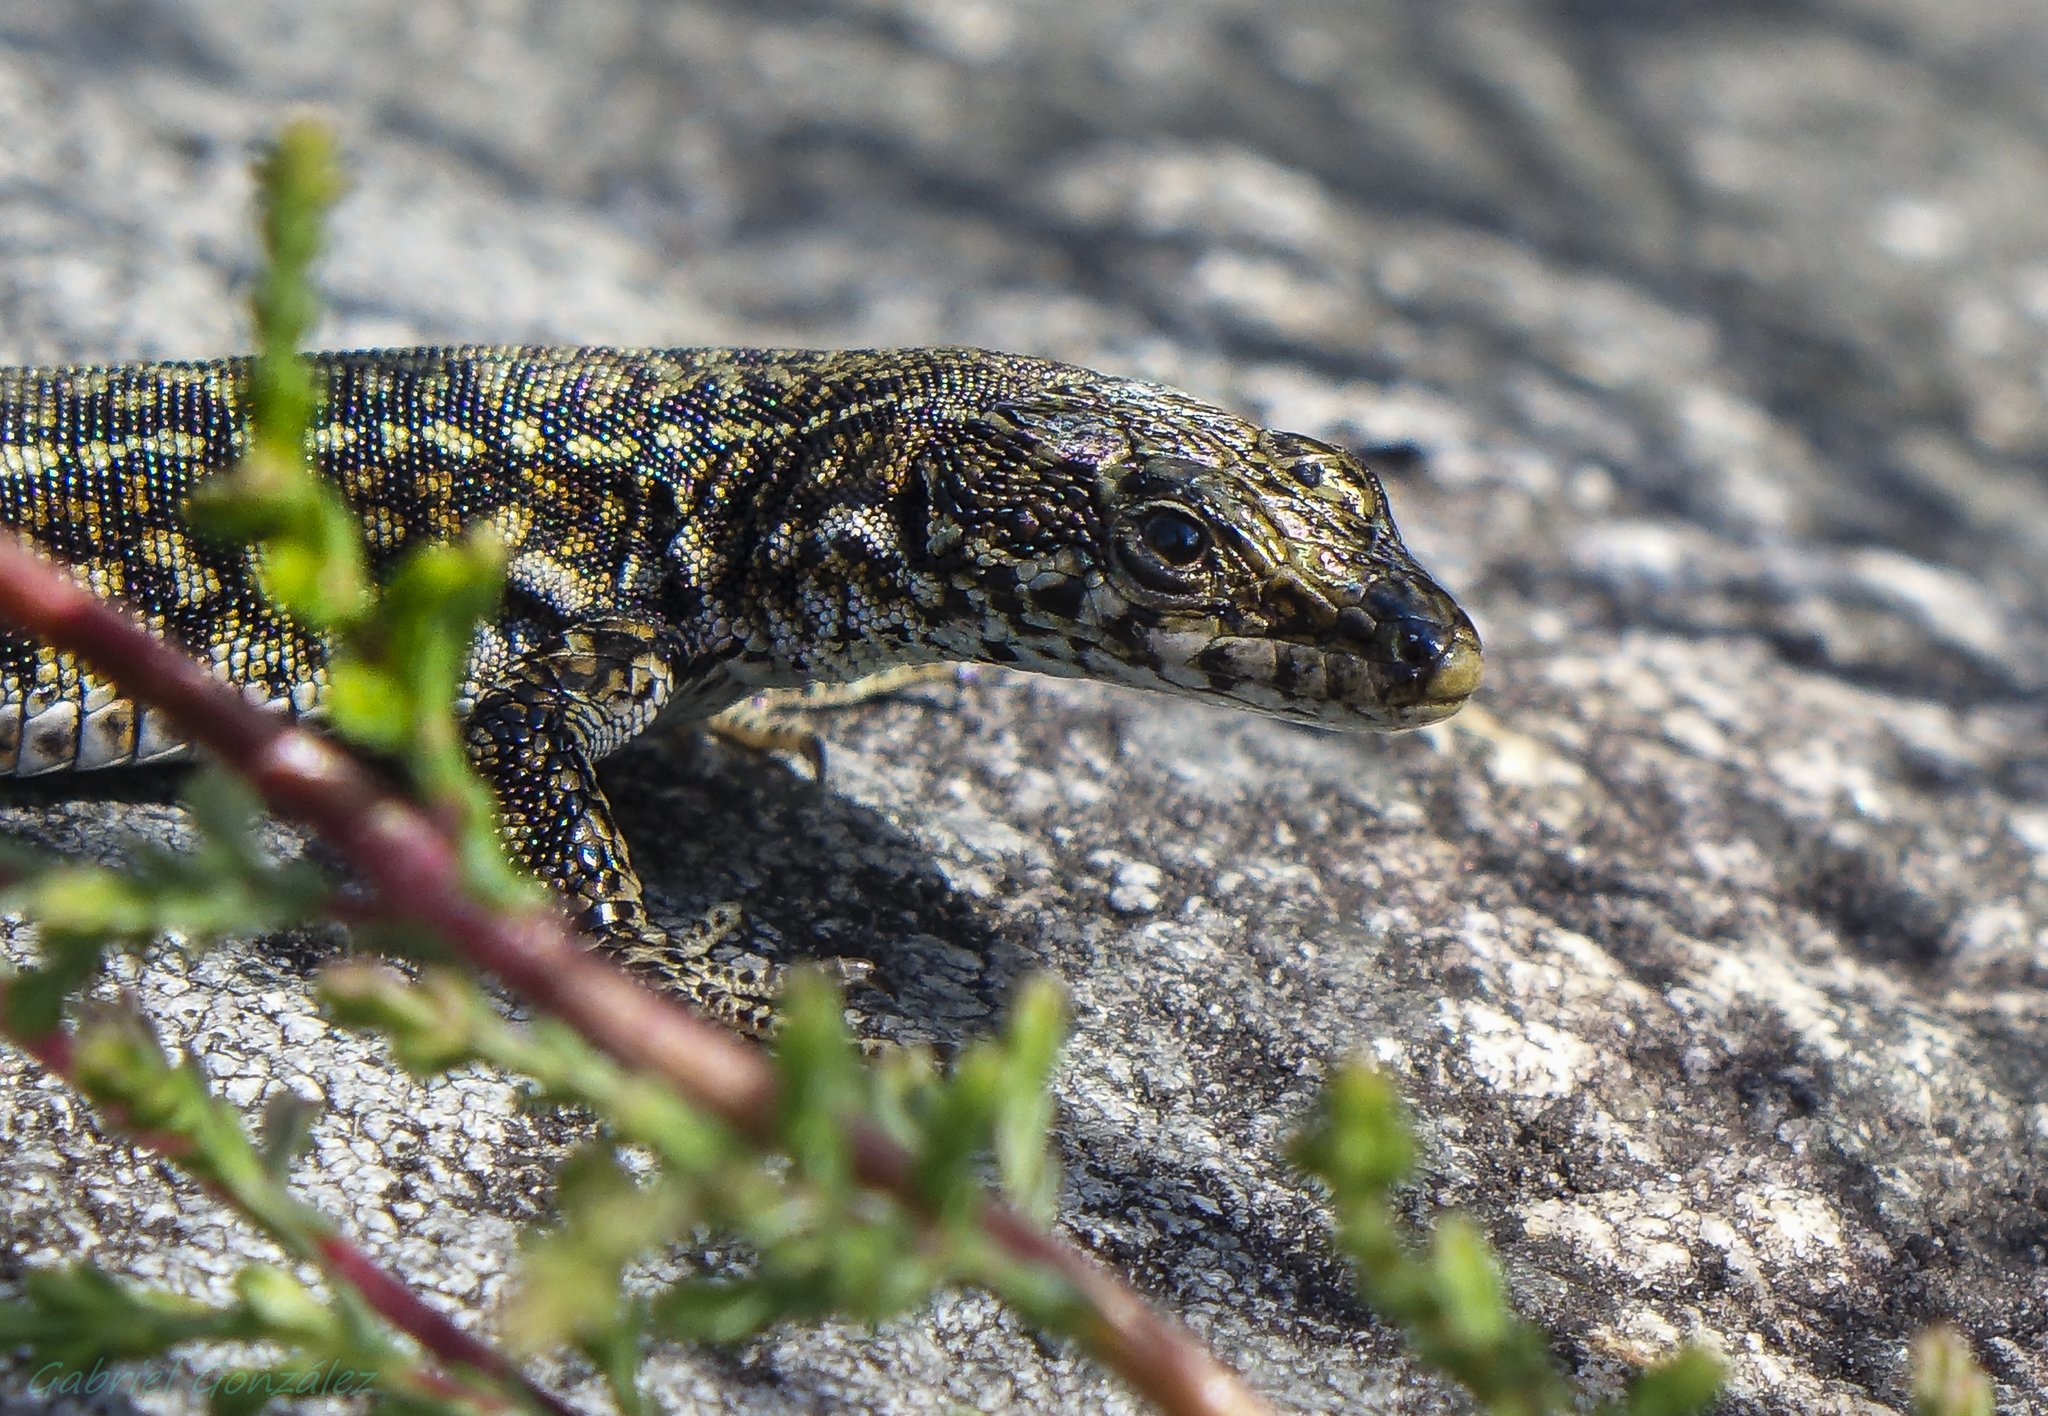
nature, wildlife, macro, reptile, amphibian, fauna, lizard, animals, vertebrate, newt, naturaleza, 250, salamander, ggl1, gaby1, xovesphoto, animales, sonyrx10, rx10, gphoto, gabrielcorua, xelodegalicia, salamandra, macro photography, lacerta, scaled reptile, salamandridae, lacertidae, lissotriton, smooth newt